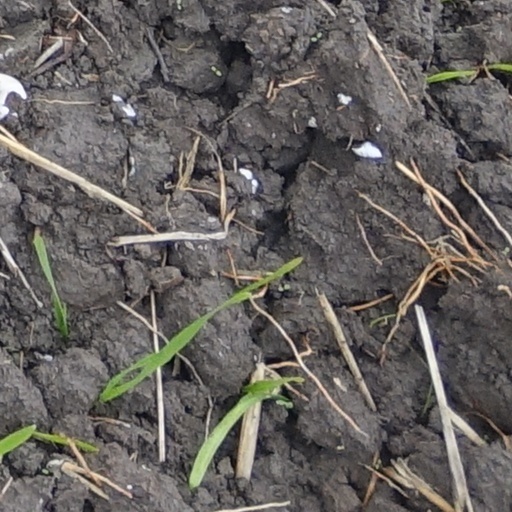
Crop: wheat